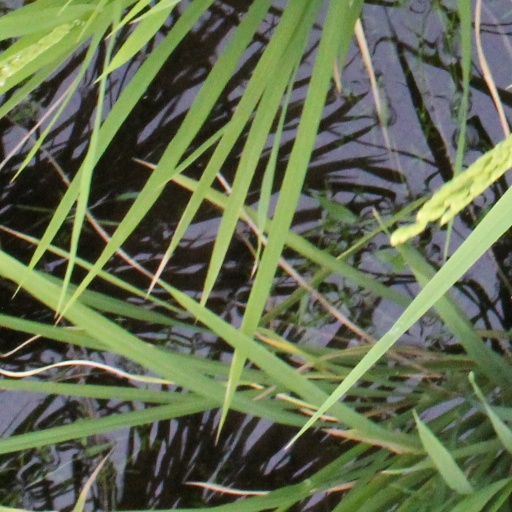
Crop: rice